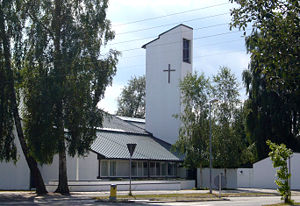
Solrød Strand
Solrød Strand er en satellitby på Østsjælland med 16.687 indbyggere, beliggende i Solrød Sogn ud til Køge Bugt. Byen tilhører Solrød Kommune og er en del af Region Sjælland.